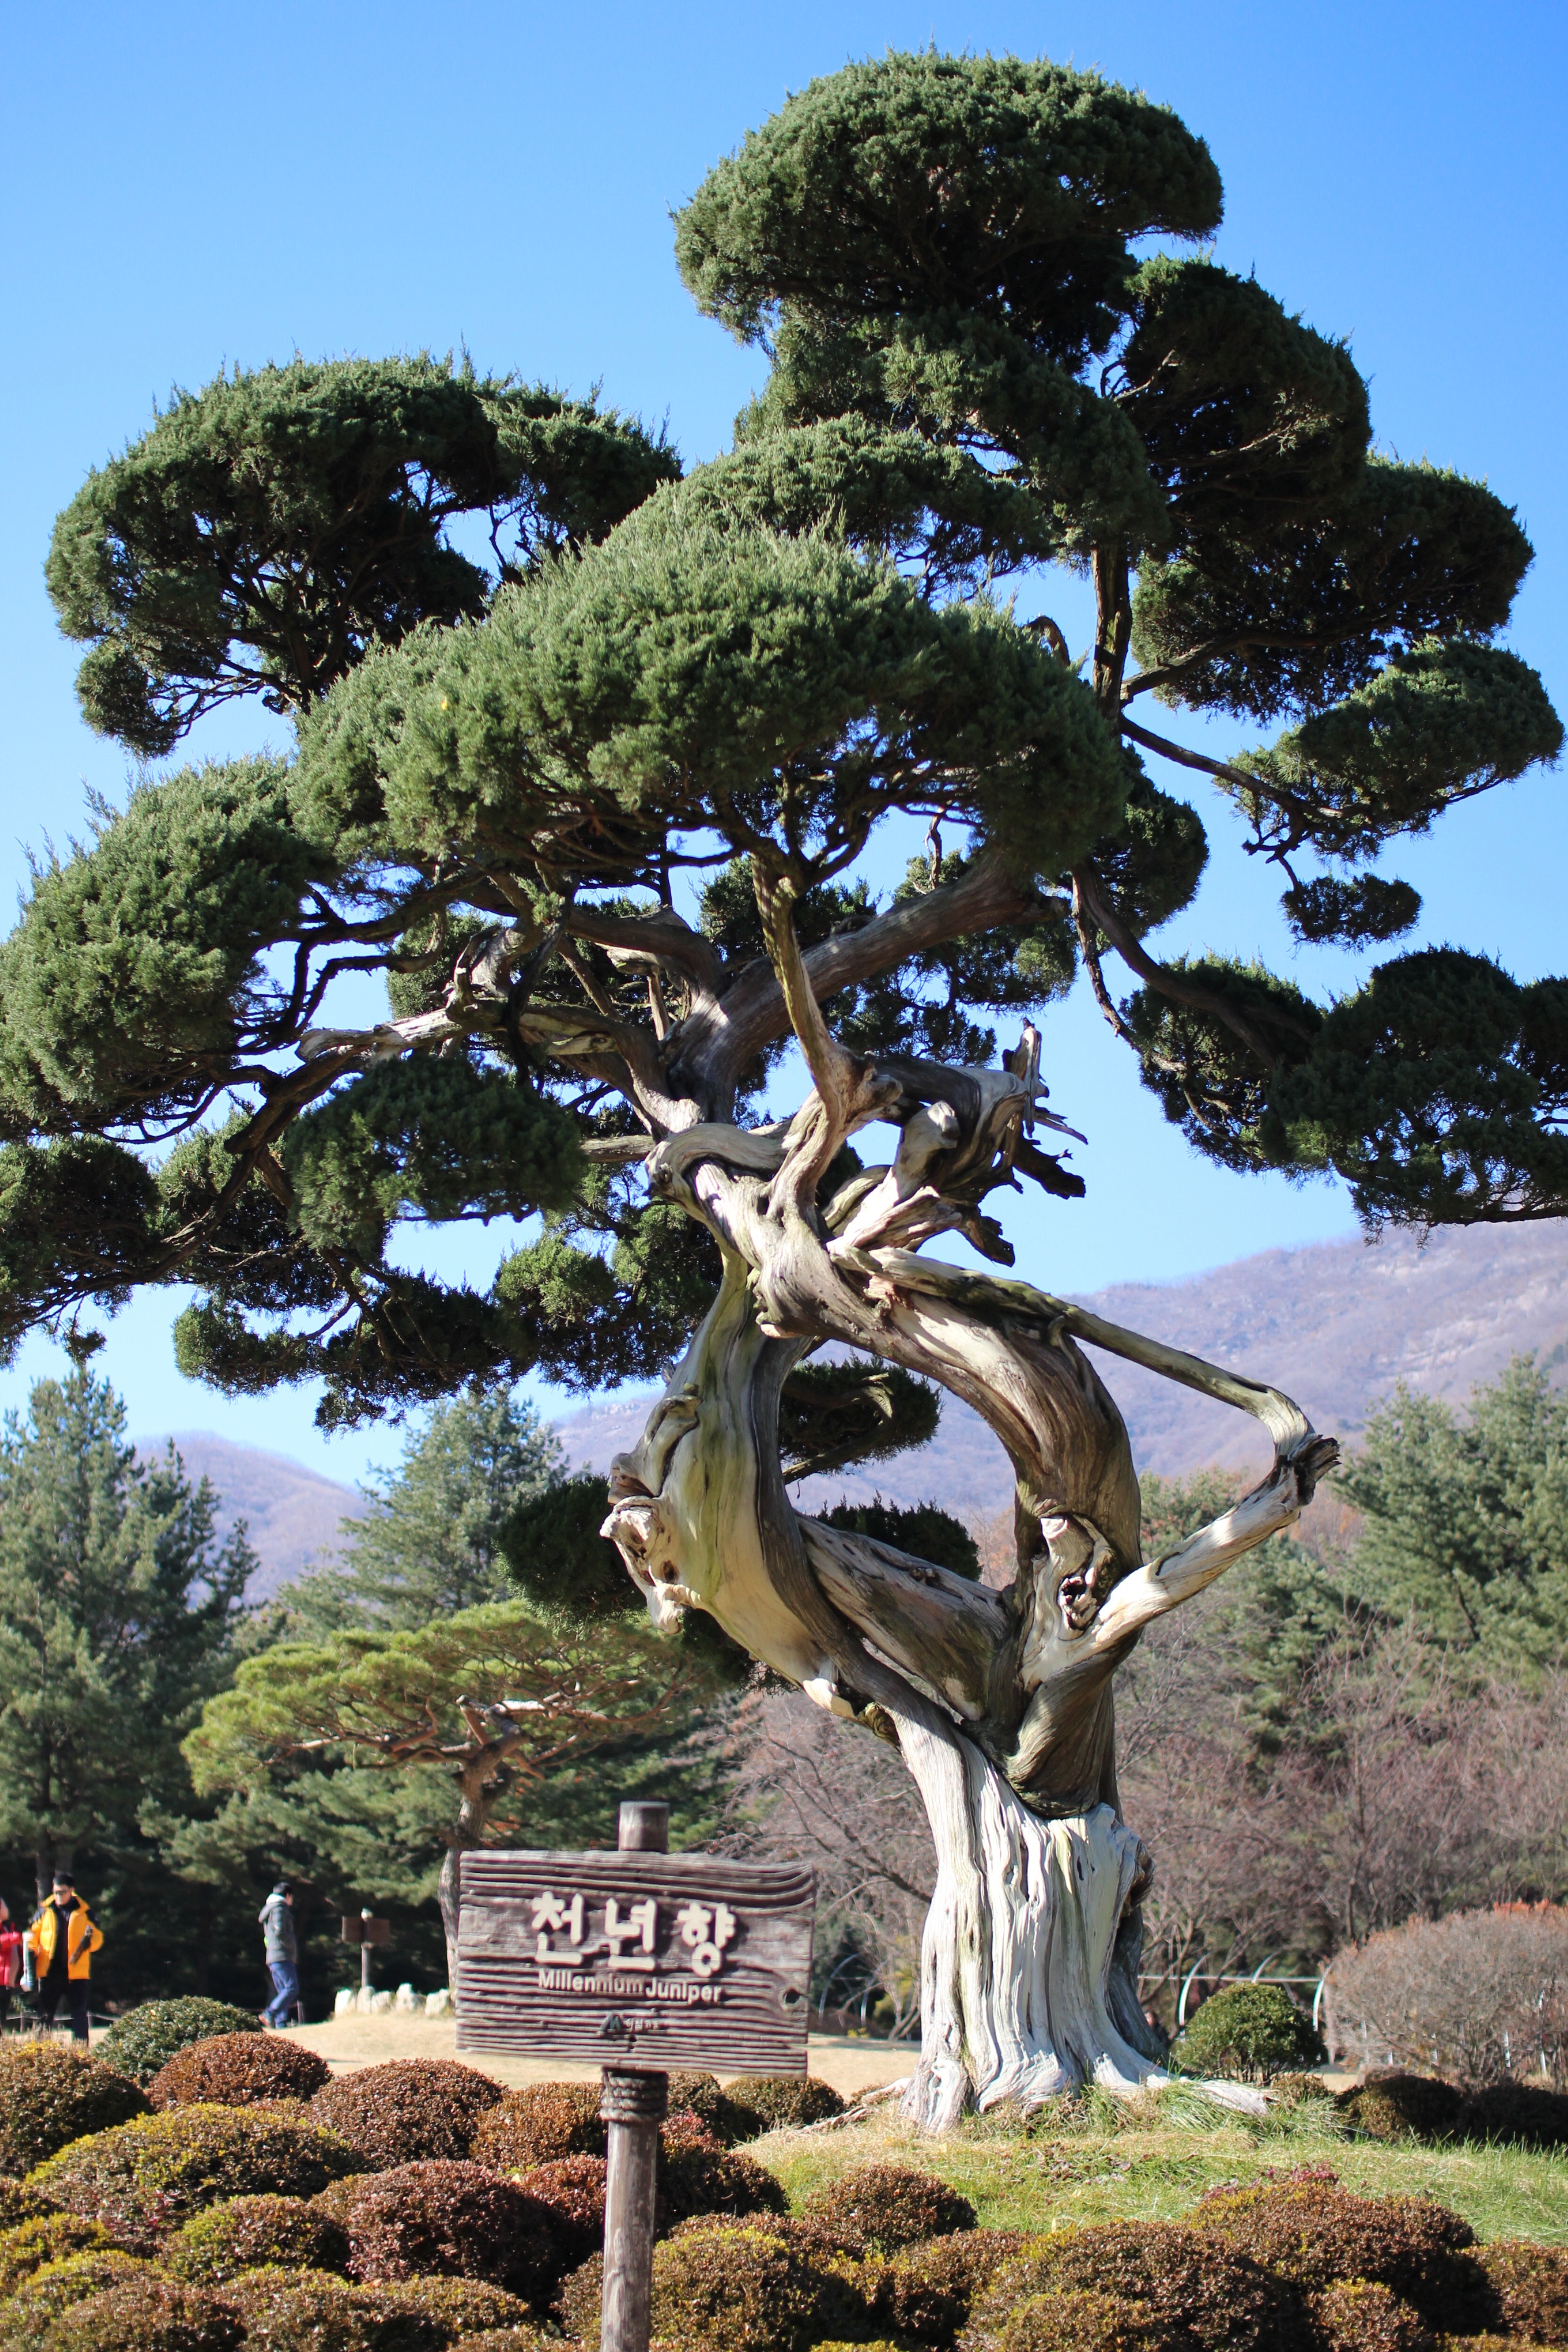
tree, plant, wood, flower, pine, botany, blue, garden, flora, sculpture, ecosystem, arboretum, woody plant, arecales